Chingaza Dam

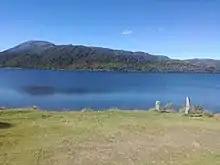
Chingaza Lake

Chingaza Dam is a large dam in Colombia which supplies water to the capital city of Bogotá. The dam, on the Guatiquia River, is in the Chingaza National Park, northeast of Bogotá. The dam is gravel fill with a concrete face. Behind the dam, the Chuza Reservoir holds .